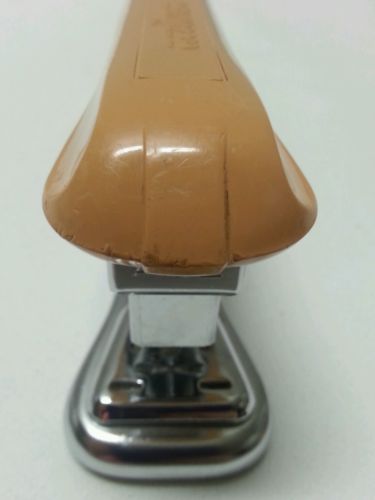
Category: stapler